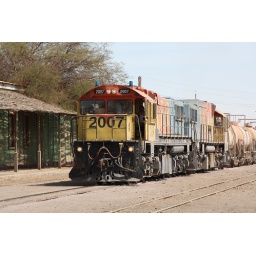
2007 (ex QGR 2112 Clyde 72-740 04/1972) Baquedano 15/04/2010The green station building featured in the last James Bond film